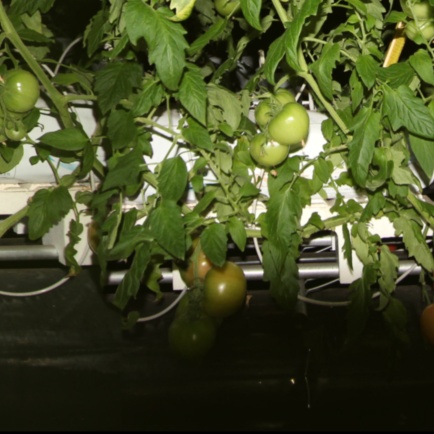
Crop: tomato